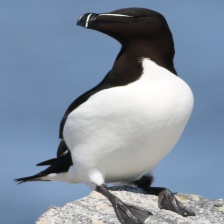
Species: RAZORBILL
Scientific name: ALCA TORDA